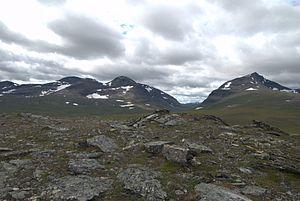
La réserve naturelle de Vindelfjällen est une réserve naturelle située dans les communes de Sorsele et de Storuman, dans le comté de Västerbotten, en Laponie suédoise. Il s'agit de la plus vaste réserve naturelle du pays et l'une des plus vastes aires protégées d'Europe, avec 562 772 ha.
Kungsleden, mot suédois signifiant Voie Royale, est un sentier de trekking d'environ 425 km de longueur, au nord de la Suède.